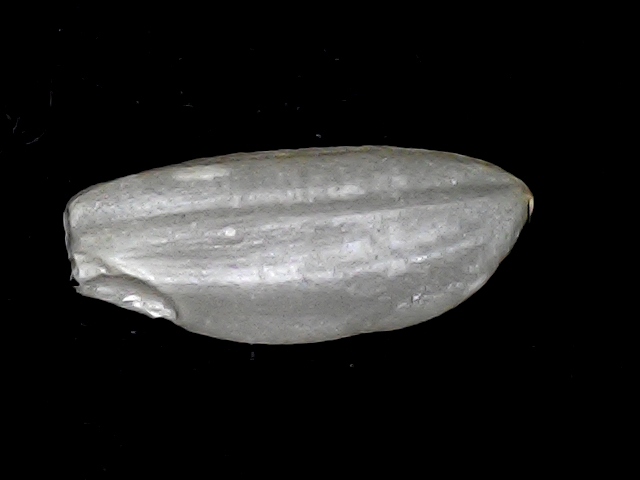
Rice variety: BD91